Trashy Bags

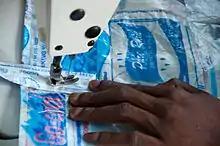
Sachets are stitched together in a process similar to the way normal fabric products are made.

Regular collectors gather sachets (mainly water sachets and products made by Fan Milk Limited) from the streets of Accra and bring them to the factory, where they are weighed and bought at a fixed rate. The sachets are sorted and are cut along one edge so the inside can be cleaned. After cleaning, they are dried in the sun. They are sewn together into sheets, which are in turn sewn together to make bags. After fittings are attached, bags are inspected and sent to the showroom on the first floor of the building.